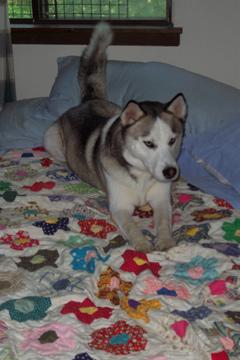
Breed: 1160-n000003-Siberian_husky